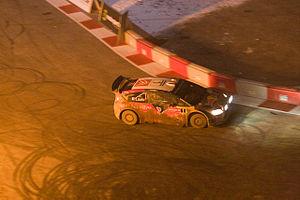
Avec la retraite effective de Marcus Grönholm, Sébastien Loeb perd son plus grand adversaire et domine significativement la saison 2008 du WRC, devenant ainsi le premier quintuple champion du monde de l'Histoire de la discipline. Fort d'un total de onze victoires, il surpasse son propre record établi en 2005 et s'impose pour la première fois de sa carrière en Finlande et en Grande-Bretagne, seules épreuves classiques qui manquaient encore à son palmarès. Épaulé par son coéquipier Dani Sordo, il permet à Citroën de reconquérir le titre Constructeurs détenu par l'équipe Ford depuis 2006. L'Alsacien effectue également la première de ses piges annuelles sur circuit dans le cadre de la Super Série FFSA et achève sa saison par un troisième sacre à la Course des Champions.